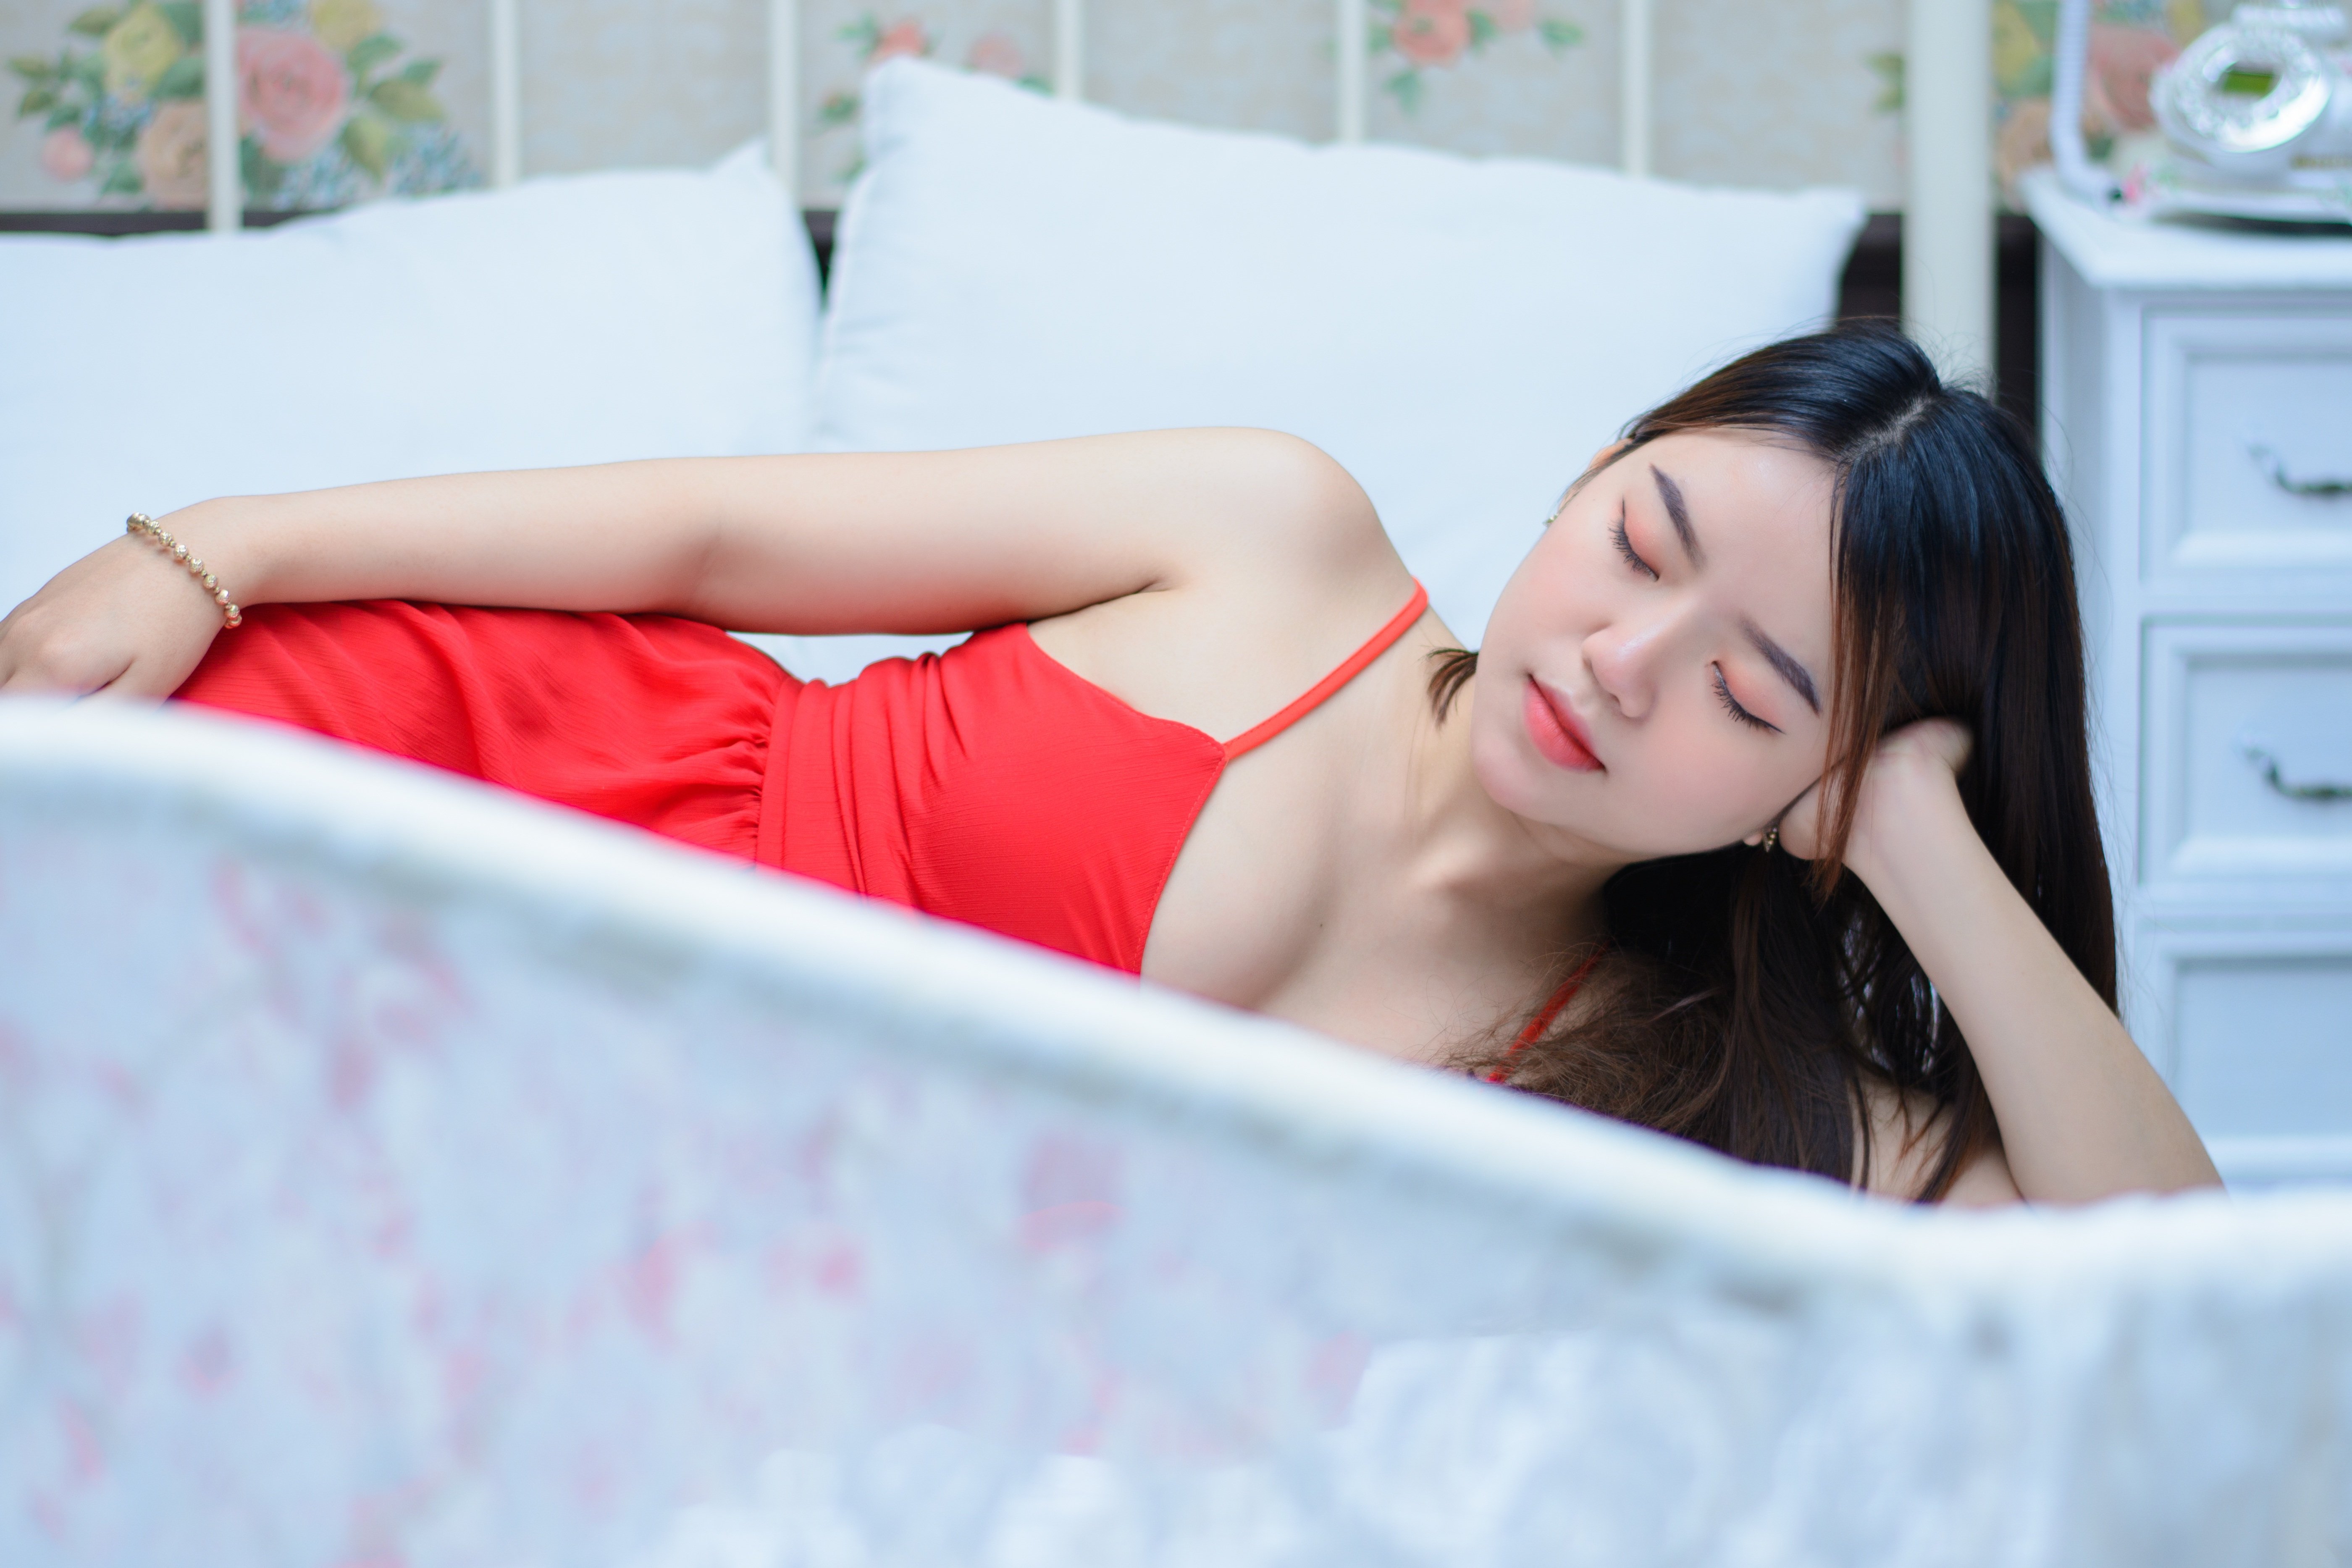
woman, hair, joint, lip, arm, cabinetry, flash photography, neck, comfort, eyelash, thigh, waist, black hair, leisure, long hair, automotive design, human leg, drawer, fashion model, brown hair, electric blue, couch, sitting, knee, art model, abdomen, magenta, chest of drawers, flooring, portrait photography, eyewear, photo shoot, home appliance, grass, room, flesh, model